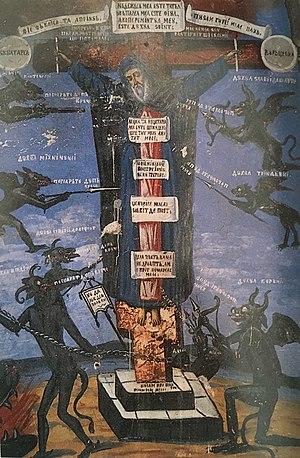
Athanase l'Athonite ou Athanase de Trébizonde était un moine byzantin qui fonda la République monastique du Mont Athos. Saint, il est l'une des plus grandes figures du monachisme chez les chrétiens orientaux.